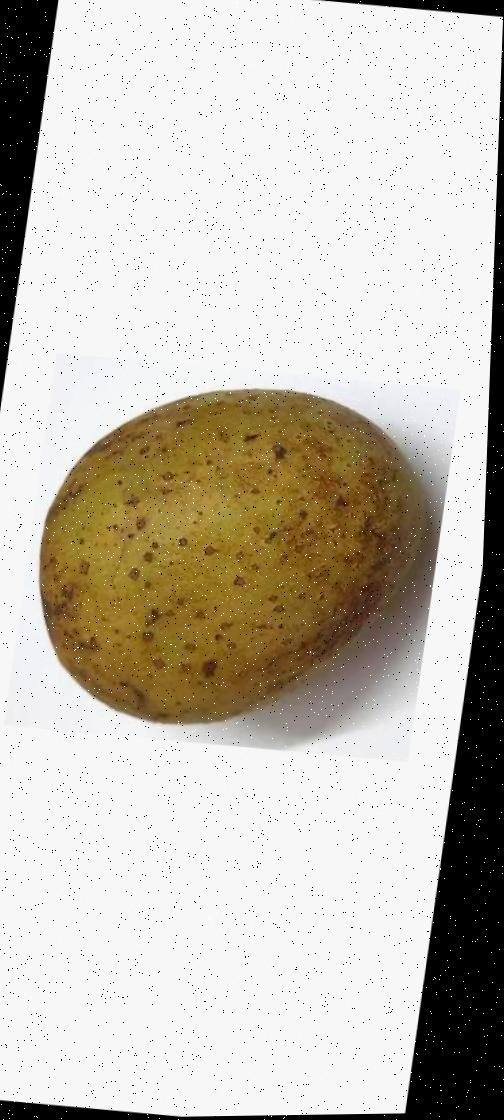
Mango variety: Gourmoti